List of Mikoyan MiG-29 operators

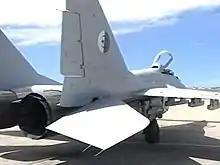
Algerian Air Force MiG-29

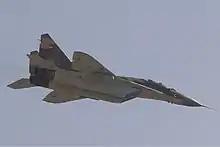
Sudan Air Force Mikoyan-Gurevich MiG-29SE

Algeria had 36 MiG-29s in service as of 2023, of which 1 was a MIG29UB (operational since 1998) used for conversion training, 21 MiG-29Ss (operational since 1999) and 14 MIG29M/M2 (operational since 2020). Algeria has ordered 50 MiG-29Ss and 8 MiG-29UBs in total between 1998 and 2005. 36 MiG-29 9.19 were to be delivered between 2007 and 2008. However, in March 2008, in an unprecedented move, Algeria decided to return 15 of the MiG-29 9.19 aircraft delivered in 2006-07 to Russia, citing the "inferior quality" of certain components and units. Following this the MiG-29SMT has been cancelled with SU-30MKA instead being ordered. This also cancelled the fact that MIG29Ss were going to be upgraded to 9.19 standard and UB to UBT standards.